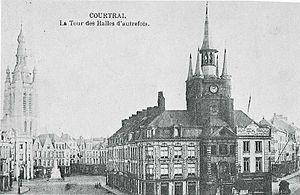
Le beffroi de Courtrai est un beffroi situé au centre de la Grande Place de Courtrai, Belgique. Ce beffroi, est classé depuis 1999, patrimoine mondial de l’UNESCO